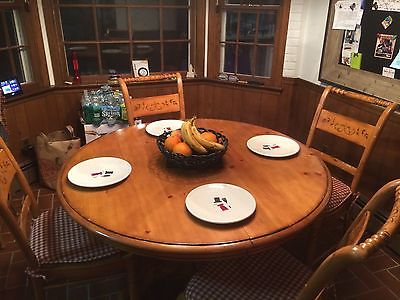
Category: table